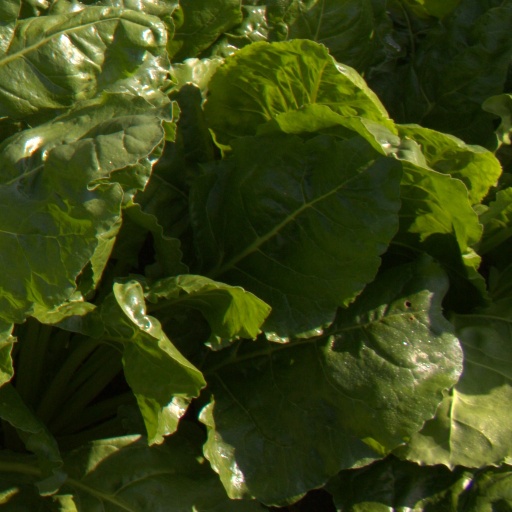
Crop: sugar beet